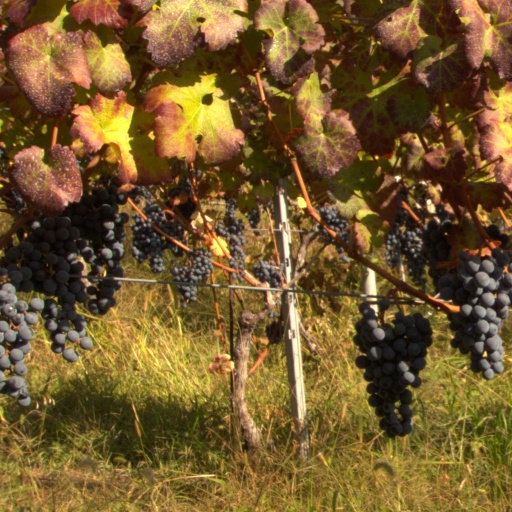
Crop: grape